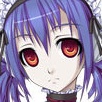
Portrait style: Anime Portrait